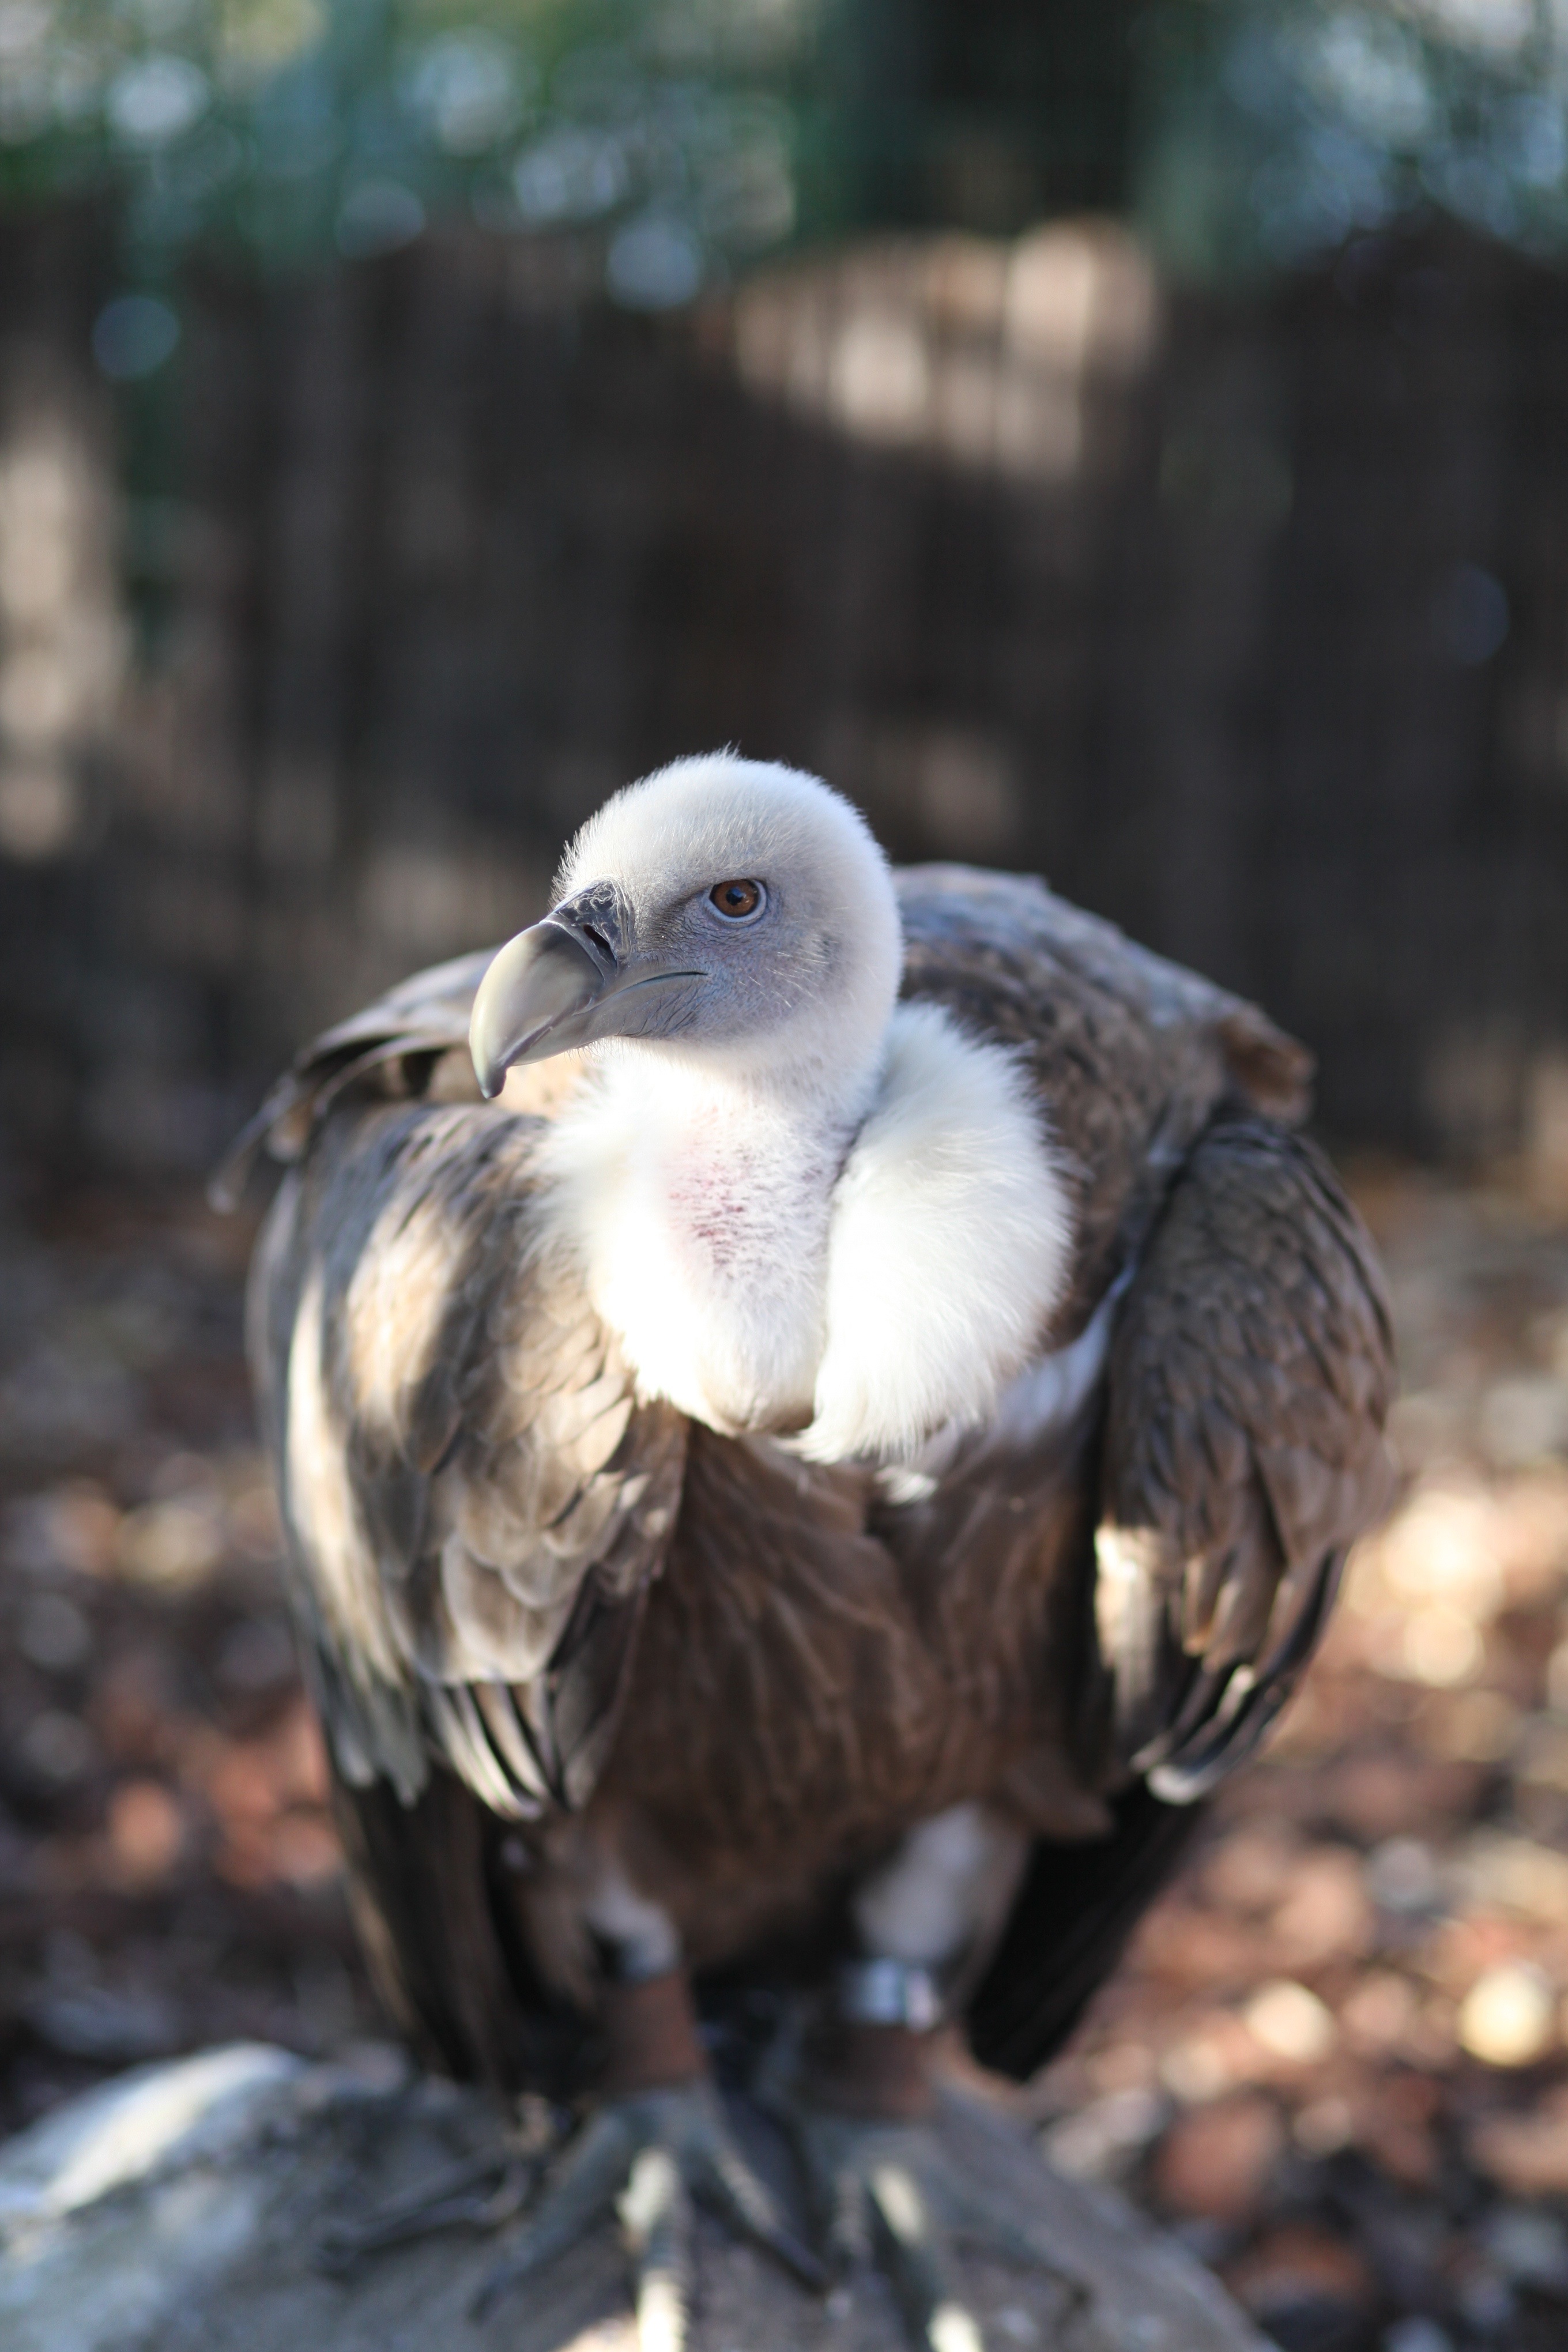
nature, bird, animal, seabird, wildlife, zoo, beak, fauna, bird of prey, close up, birds, animals, vertebrate, ave, vulture, animal world, exotic animal